Malvasia

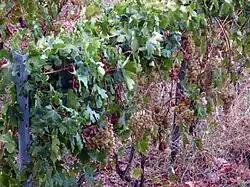
Malvasia grapes on the vine

While differences among the many sub-varieties of Malvasia exist, there are some common viticultural characteristics of the family. Malvasia tends to prefer dry climates with vineyards planted on sloping terrain of well-drained soils. In damp conditions, the vine can be prone to developing various grape diseases such as mildew and rot. The rootstock is moderately vigorous and capable of producing high yields if not kept in check.